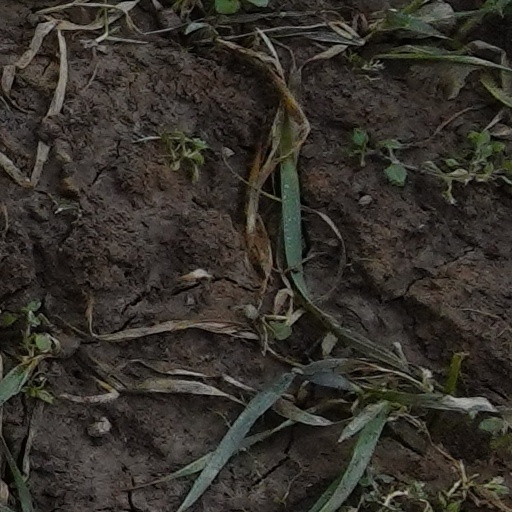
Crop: wheat